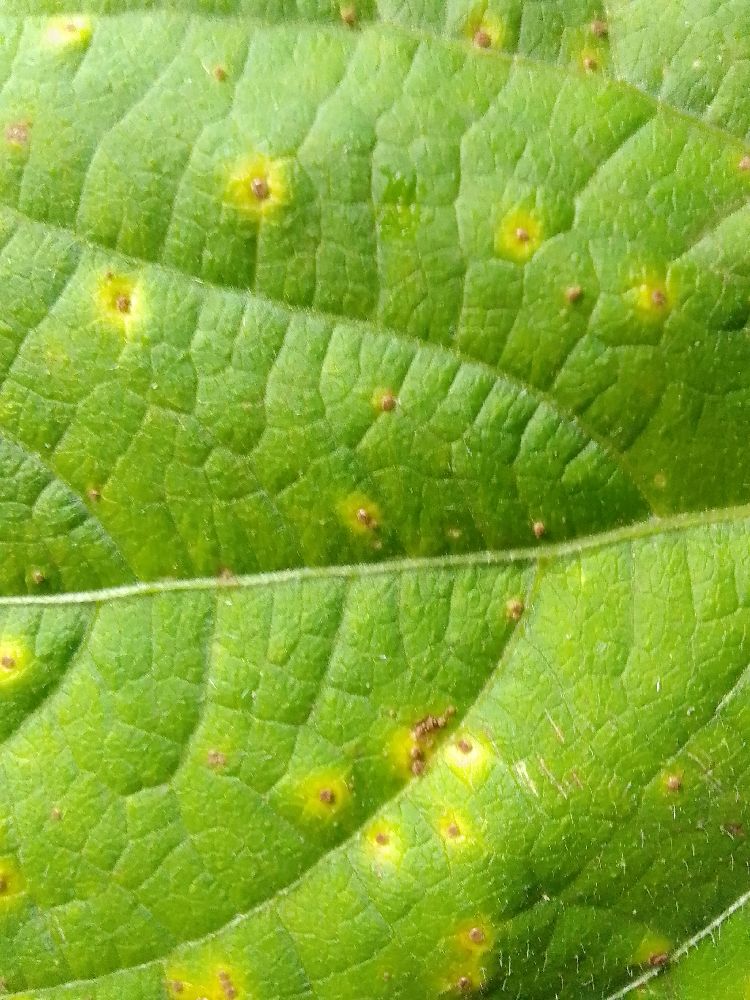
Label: rust